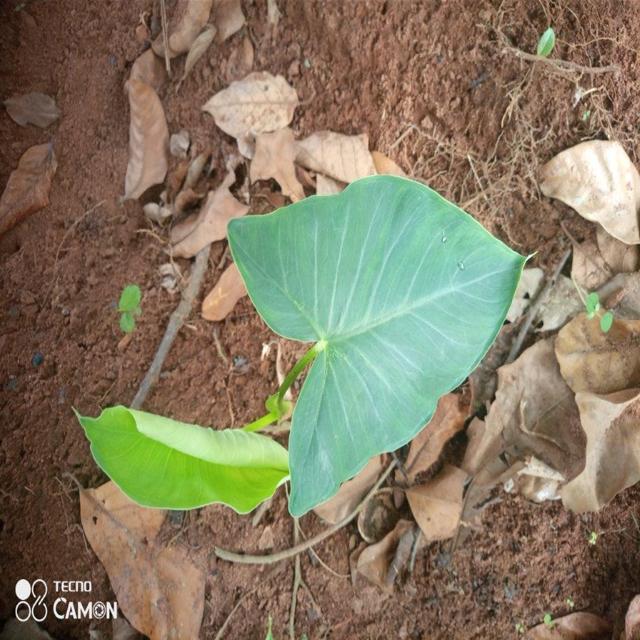
Label: Healthy